Dieter Sieger

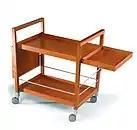
Tea trolley

Sieger's architectural design is characterised by highly practical floor plans, the use of cutting-edge technology and a close integration into the natural environment, something that often also incorporated into the garden design. His “garden courtyard houses” have a highly transparent design, with an unobstructed line of sight extending from the entrance right through to garden courtyard. Sieger attached particular value to turnkey construction at a time when it was still viewed very critically by the Association of German Architects (BDA).